Battle of Liège

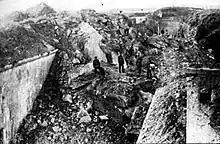

On 30 July, the Chief of the Belgian General Staff proposed a plan to counter a violation of Belgian territory by the German army, by assembling the field army astride the Gete River between Hannut, Sint-Truiden, Tienen, Hamme and Mille. The King rejected this, as it was directed only at a German invasion and ordered a deployment further west from Perwez, Tienen, Leuven and Wavre. On 1 August, the Belgians decided to place a division each in Liège and Namur and on 3 August, the two fortresses were left to resist an invasion as best they could, while the rest of the field army protected Antwerp and waited for intervention by France and Britain, the other guarantors of Belgian neutrality. At Liège, Léman had the 3rd Division and the 15th Brigade of the 4th Division, which had arrived from Huy on the night of and increased the garrison to Léman deployed the infantry against attacks from the east and south.